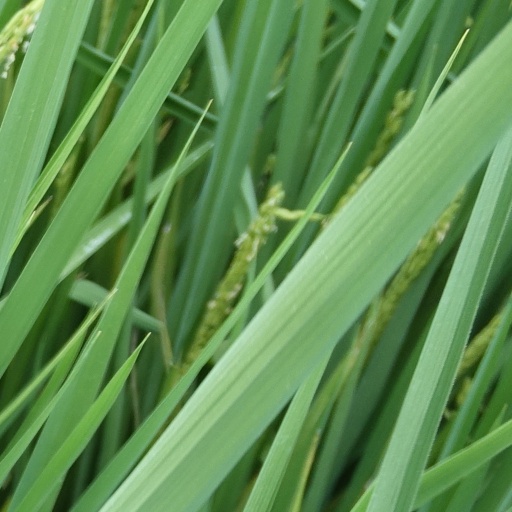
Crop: rice